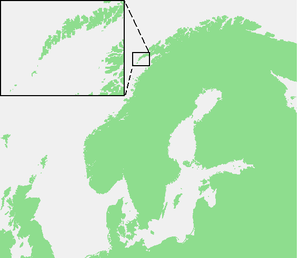
Lofoten
Lofoten
Lofoten med ca. 24.500 indb. og et areal på 1227 km² er en norsk øgruppe i det nordlige Atlanterhav. Hovederhvervet er fiskeri.